Amenemhat I

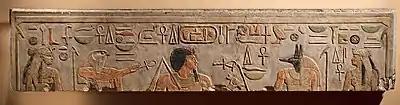
Lintel of Amenemhat I and Deities

Amenemhat I (Ancient Egyptian: "Ỉmn-m-ḥꜣt" meaning 'Amun is at the forefront'), also known as Amenemhet I, was a pharaoh of ancient Egypt and the first king of the Twelfth Dynasty of the Middle Kingdom.